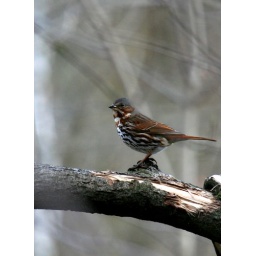
Took a walk through the bird sanctuary near my house and found several fox sparrows.